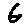
Label: 6